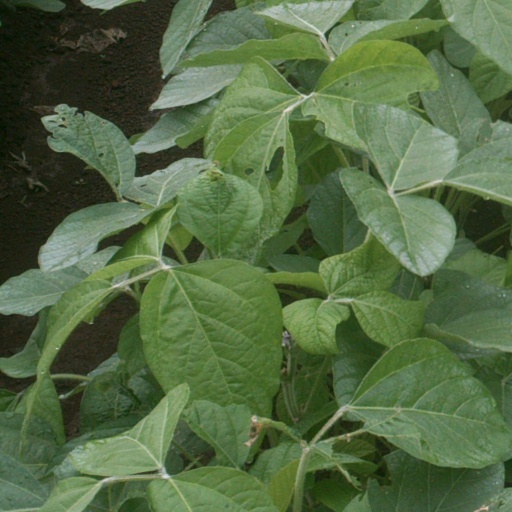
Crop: soybean